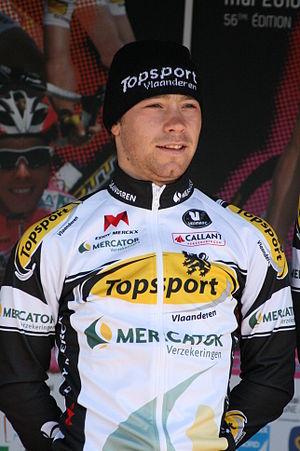
Michael Van Staeyen, lors de la présentation des équipes des 4 jours de Dunkerque 2010